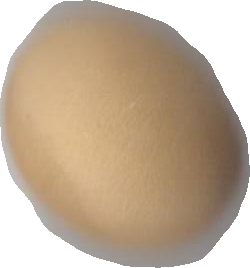
Variety: Dega